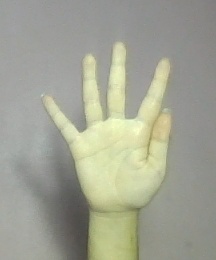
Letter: sheen